Clay Cross

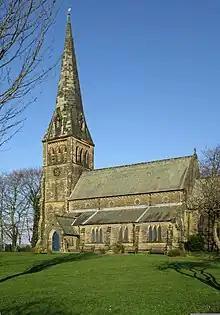
St Bartholomew's Church

The Anglican church of St Bartholomew had been built and consecrated in 1851. Six years later a spire was added. The Rev. Joseph Oldham and his wife, Emma were the first conscientious incumbents. Her brother was radical designer and founder of the Arts and Crafts movement, William Morris. Morris was commissioned to install a saintly stained glass window.